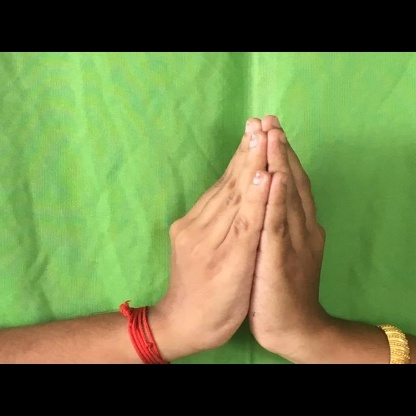
Mudra: Kapotham